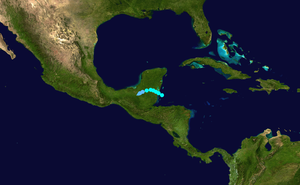
La Tempête tropicale Arthur de 2008 a été la première tempête tropicale à se former au mois de mai depuis 1981.